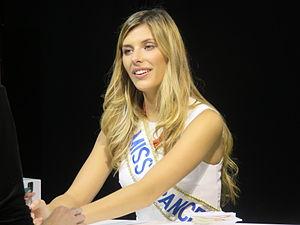
Camille Cerf, miss France 2015, lors d'une séance de dédicace publique
La Foire comtoise de Besançon est une manifestation festive et commerciale qui a lieu tous les ans au parc des expositions de Micropolis.
Camille Cerf, née le 9 décembre 1994 à Calais, est une reine de beauté, mannequin et animatrice française, élue Miss Nord-Pas-de-Calais 2014 puis Miss France 2015.